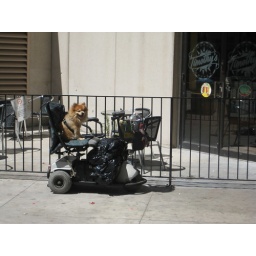
Saw this dog sitting in a scooter at College Park